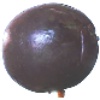
Label: Passion Fruit 1